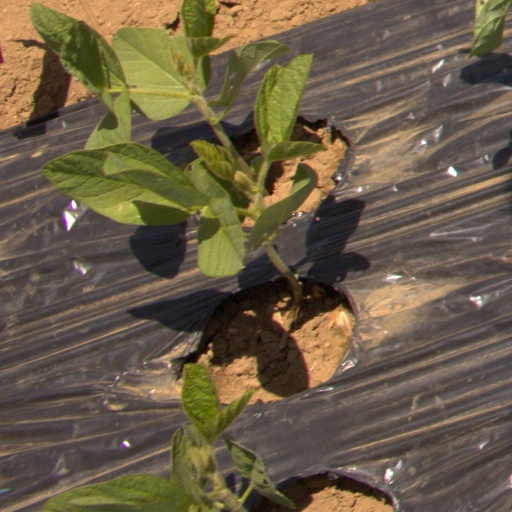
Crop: Jerusalem artichoke